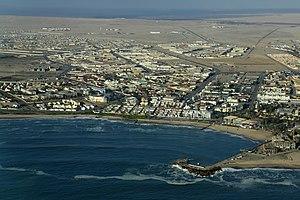
Walvis Bay, en allemand Walfischbucht, en afrikaans Walvisbaai qui signifie « la baie des baleines », est anciennement un territoire sud-africain et actuellement une municipalité de Namibie situé sur la côte atlantique.